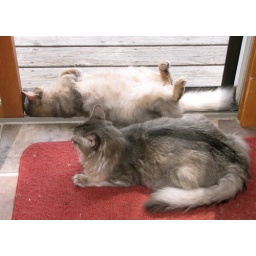
Gracie sound asleep against the screen door. Blue sleeping normal, for once!